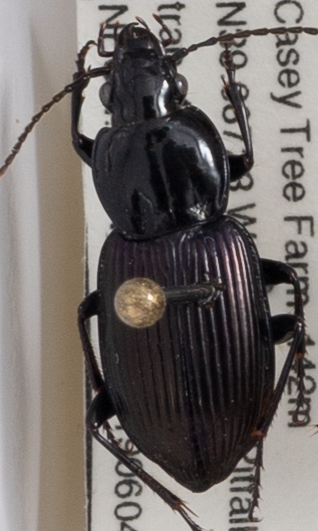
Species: Pterostichus trinarius
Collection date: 2019-06-04
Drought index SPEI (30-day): -0.9
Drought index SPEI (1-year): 2.09
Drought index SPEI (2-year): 2.09